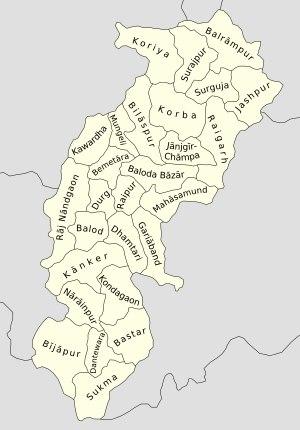
L'État du Chhattisgarh en Inde est organisé en 27 districts: